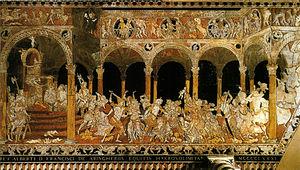
Le pavement du Duomo de Sienne est un des exemples les plus étendus et les plus appréciés d'un ensemble de marqueteries de marbre, un projet décoratif qui s'est étalé sur six siècles, du XIVᵉ au XIXᵉ siècle. Comme la construction de la cathédrale, l'histoire du pavement se mêle étroitement à celle de la cité et de l'école artistique siennoise. Les Siennois n'ont d'ailleurs jamais lésiné, au cours des siècles, quant aux moyens mis en œuvre, d'abord pour sa création, puis pour sa préservation. Composé de plus de soixante scènes, il est généralement recouvert, dans les zones les plus fréquentées, par des feuilles de masonite, sauf une fois par an, pendant un mois environ, entre septembre et octobre.